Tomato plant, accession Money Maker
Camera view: bottom (45 deg); turntable rotation: 150 degrees
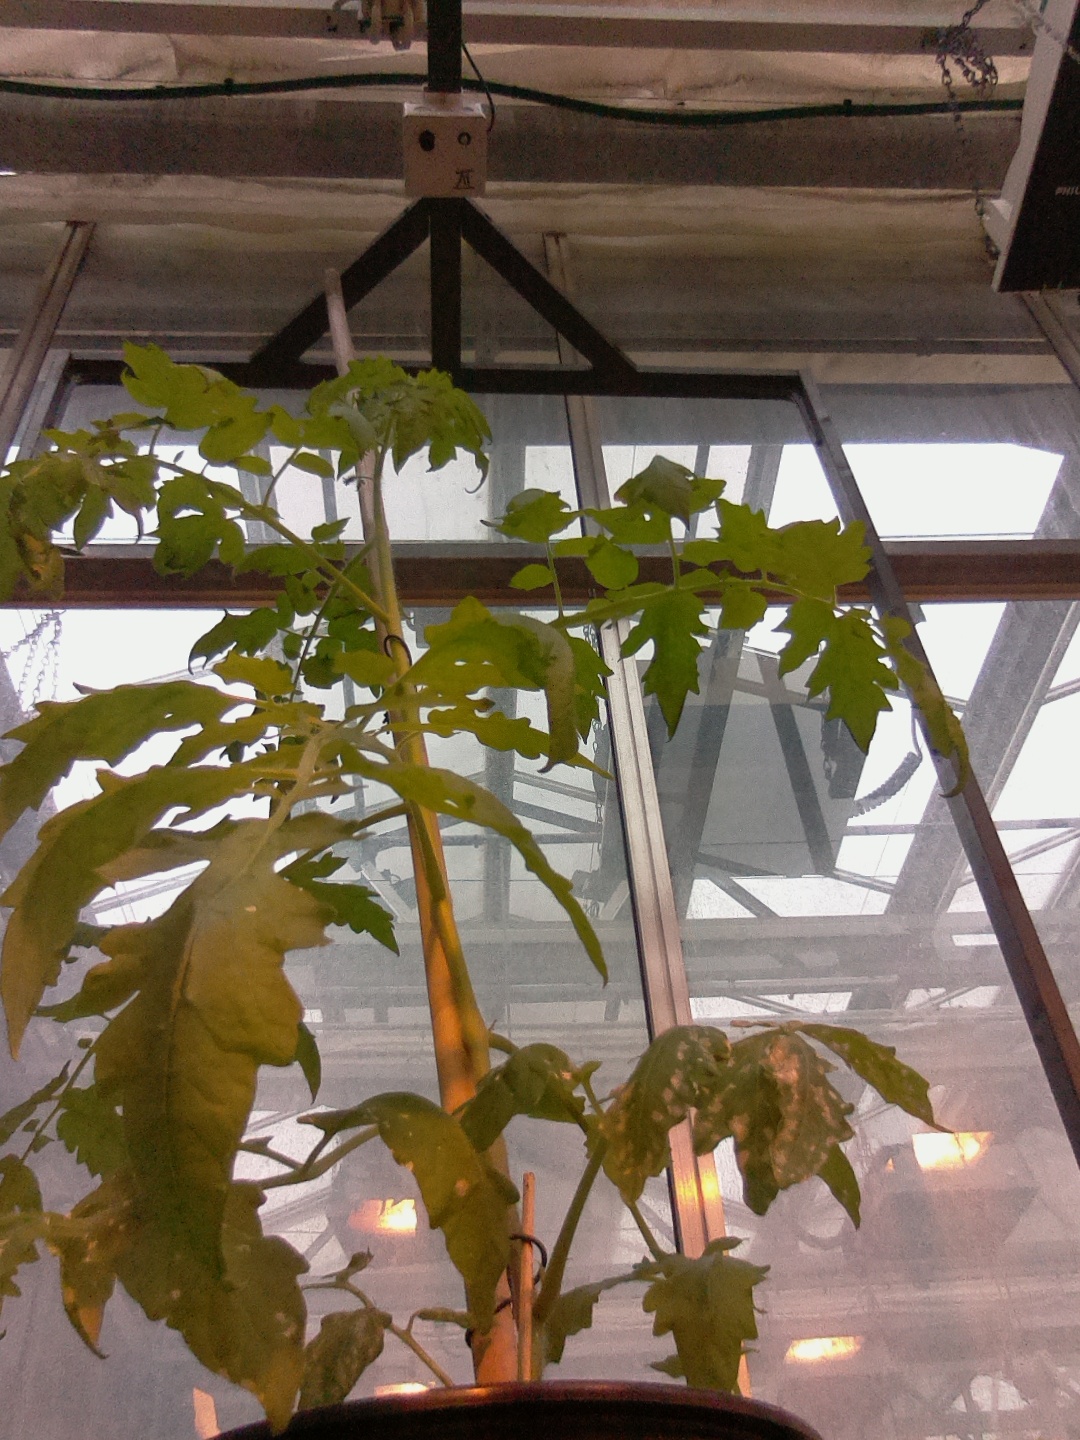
BBCH growth stage 54: 4 inflorescences visible